Lamella clarifier

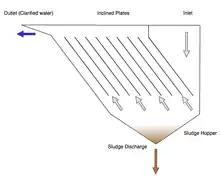
Lamella clarifier schematic in a piping and instrumentation diagram (P&ID).

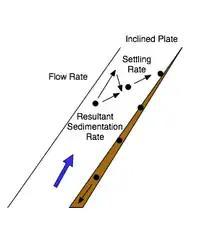
Particle settling behaviour (lamella clarifier).

There are a number of proprietary lamella clarifier designs. Inclined plates may be based on circular, hexagonal or rectangular tubes. Some possible design characteristics include: